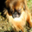
Label: dog